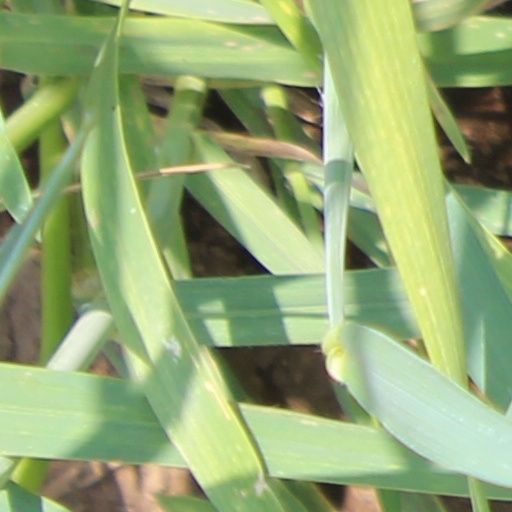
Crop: wheat